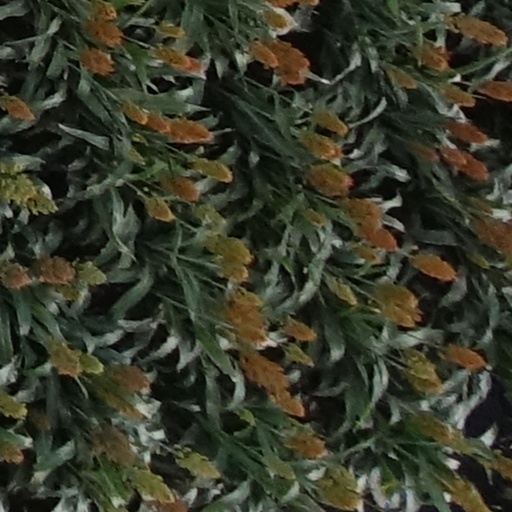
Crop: sorghum